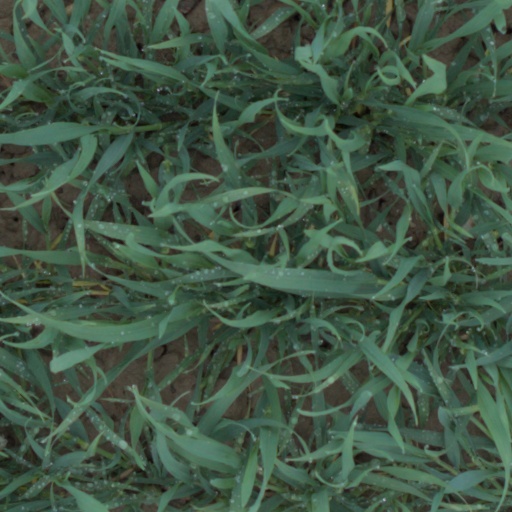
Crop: wheat